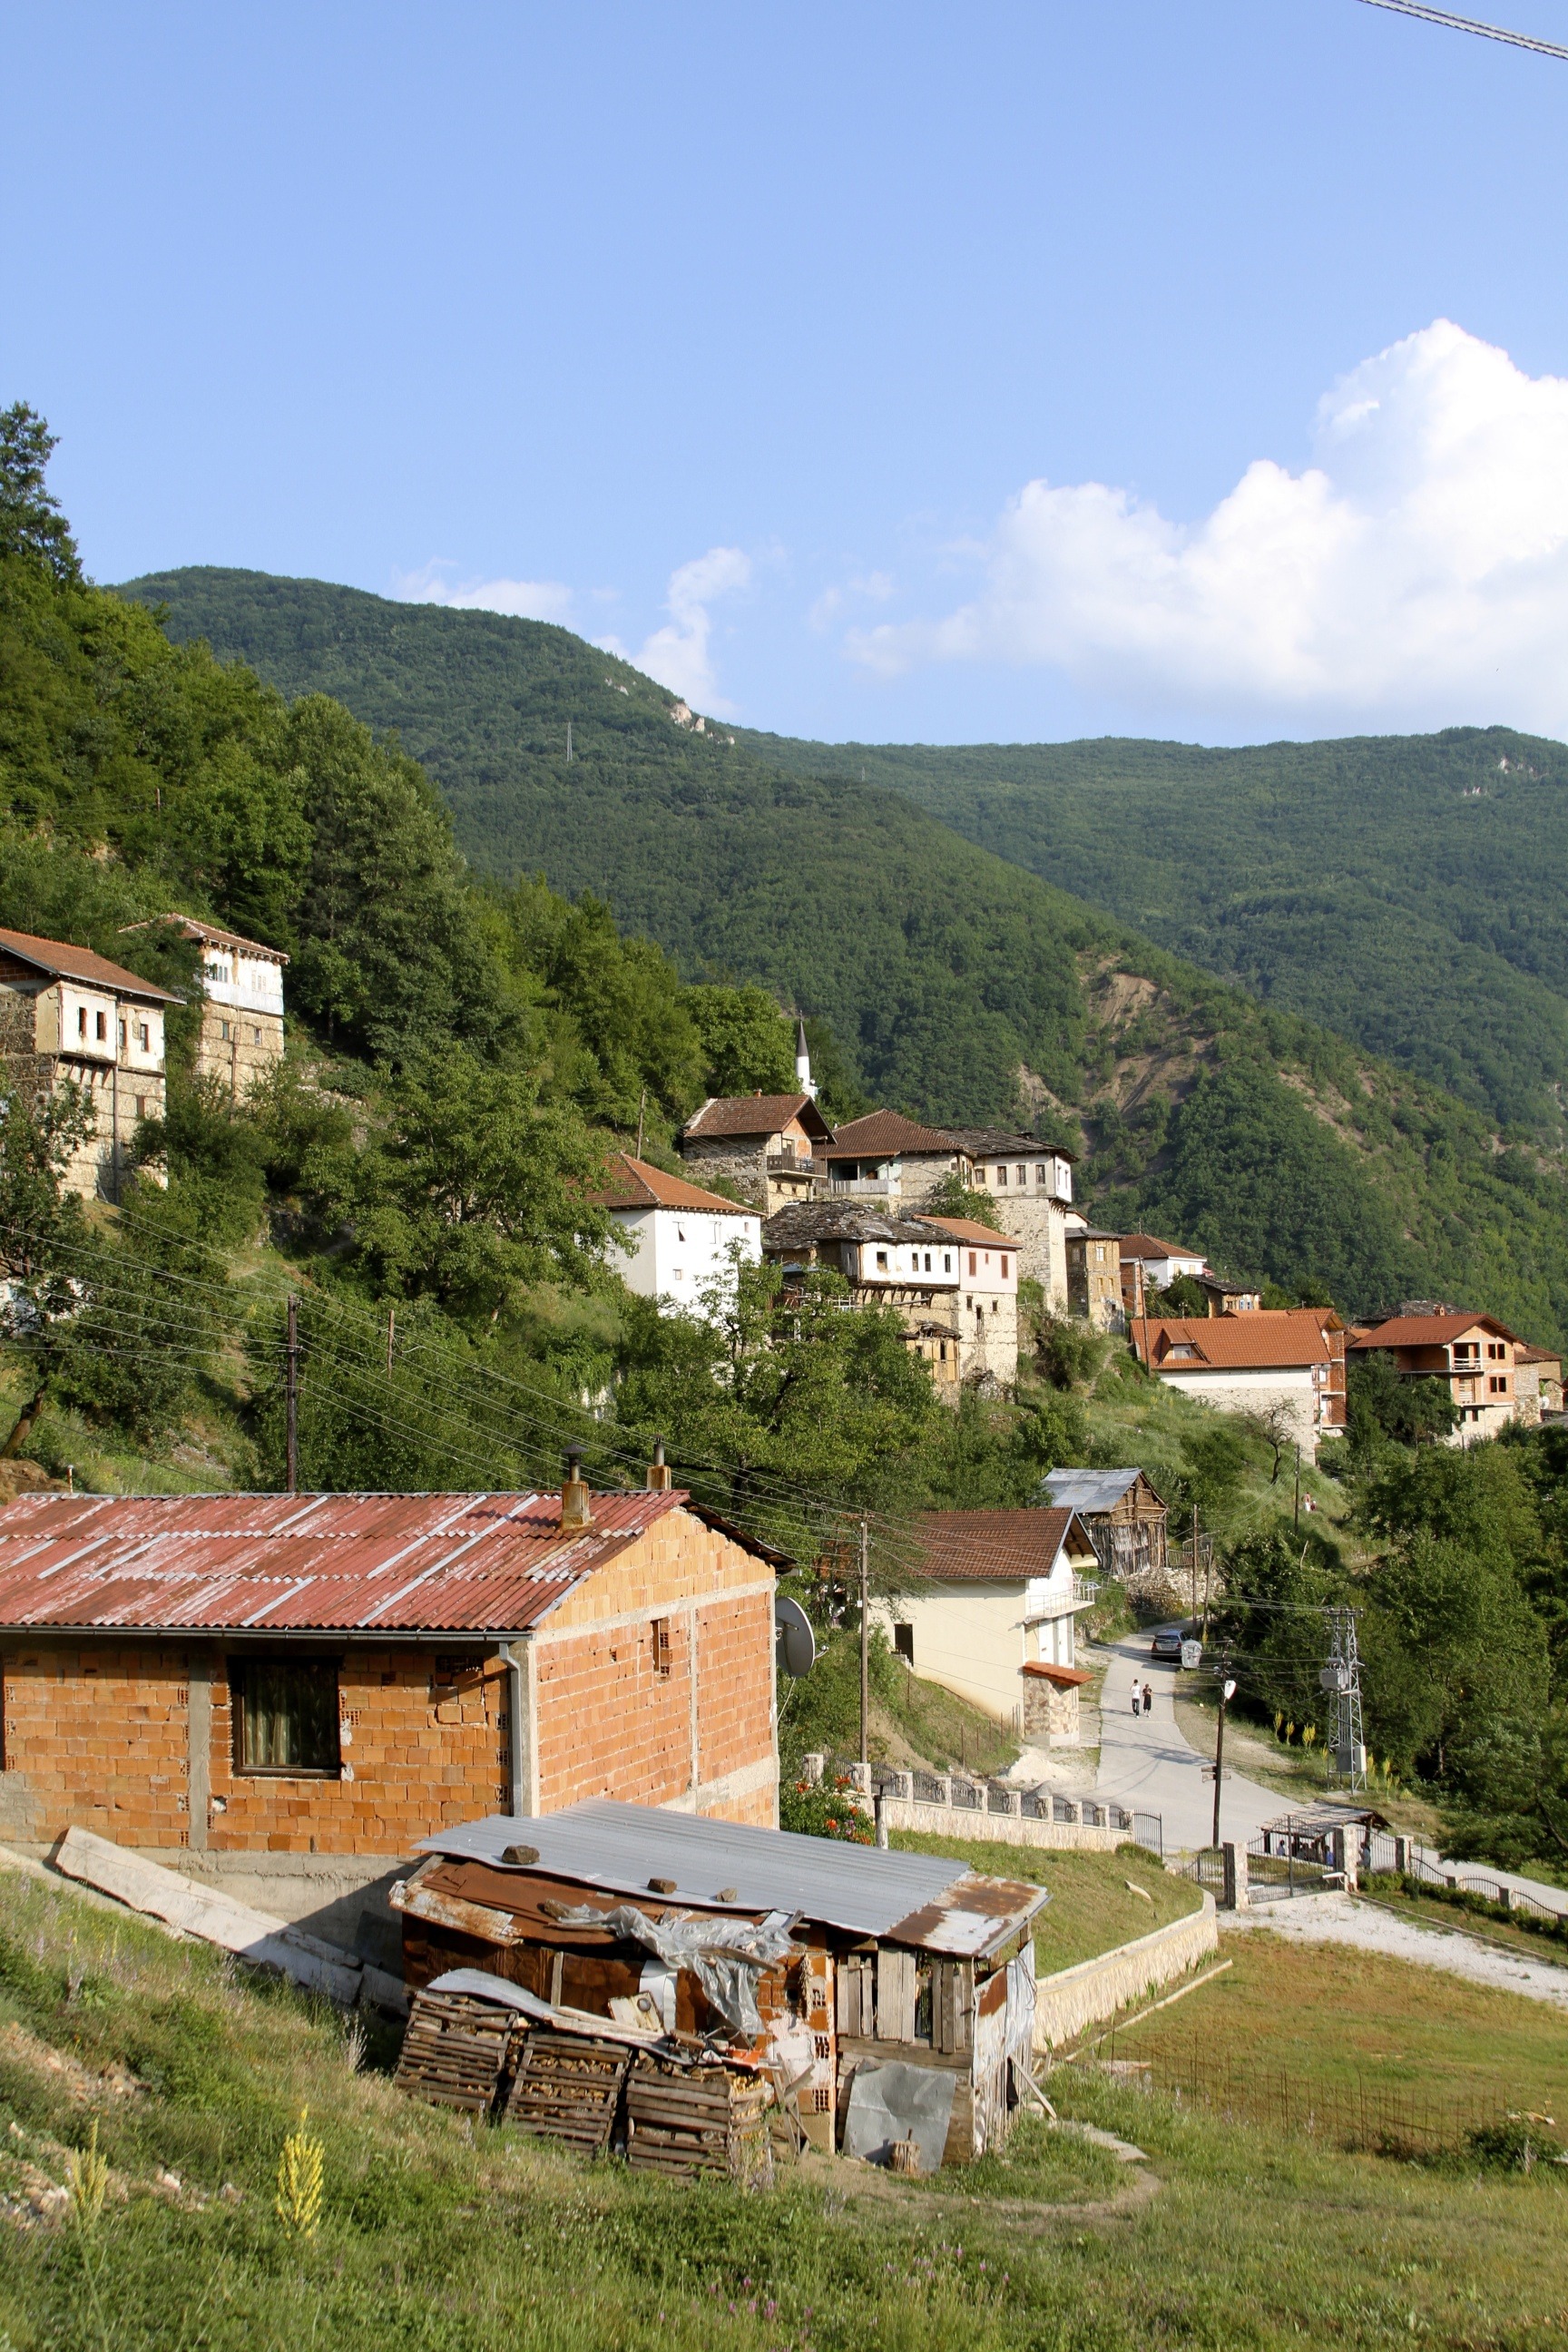
landscape, forest, mountain, architecture, sky, farm, hill, town, valley, mountain range, summer, vacation, village, spring, cottage, tourism, trees, woods, clouds, buildings, mountains, alps, monastery, ravine, estate, macedonia, rural area, human settlement, mountainous landforms